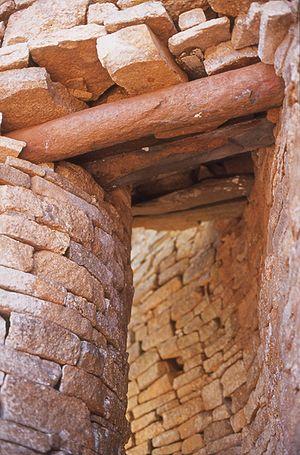
L’Afrique est un continent qui couvre 6 % de la surface de la Terre et 20 % de la surface des terres émergées. Sa superficie est de 30 415 873 km² avec les îles, ce qui en fait la troisième mondiale si l'on compte l'Amérique comme un seul continent. Avec plus de 1,2 milliard d'habitants, l'Afrique est le deuxième continent le plus peuplé après l'Asie et représente 16,4 % de la population de la planète en 2016. Le continent est bordé par la mer Méditerranée au nord, le canal de Suez et la mer Rouge au nord-est, l’océan Indien au sud-est et l’océan Atlantique à l’ouest.